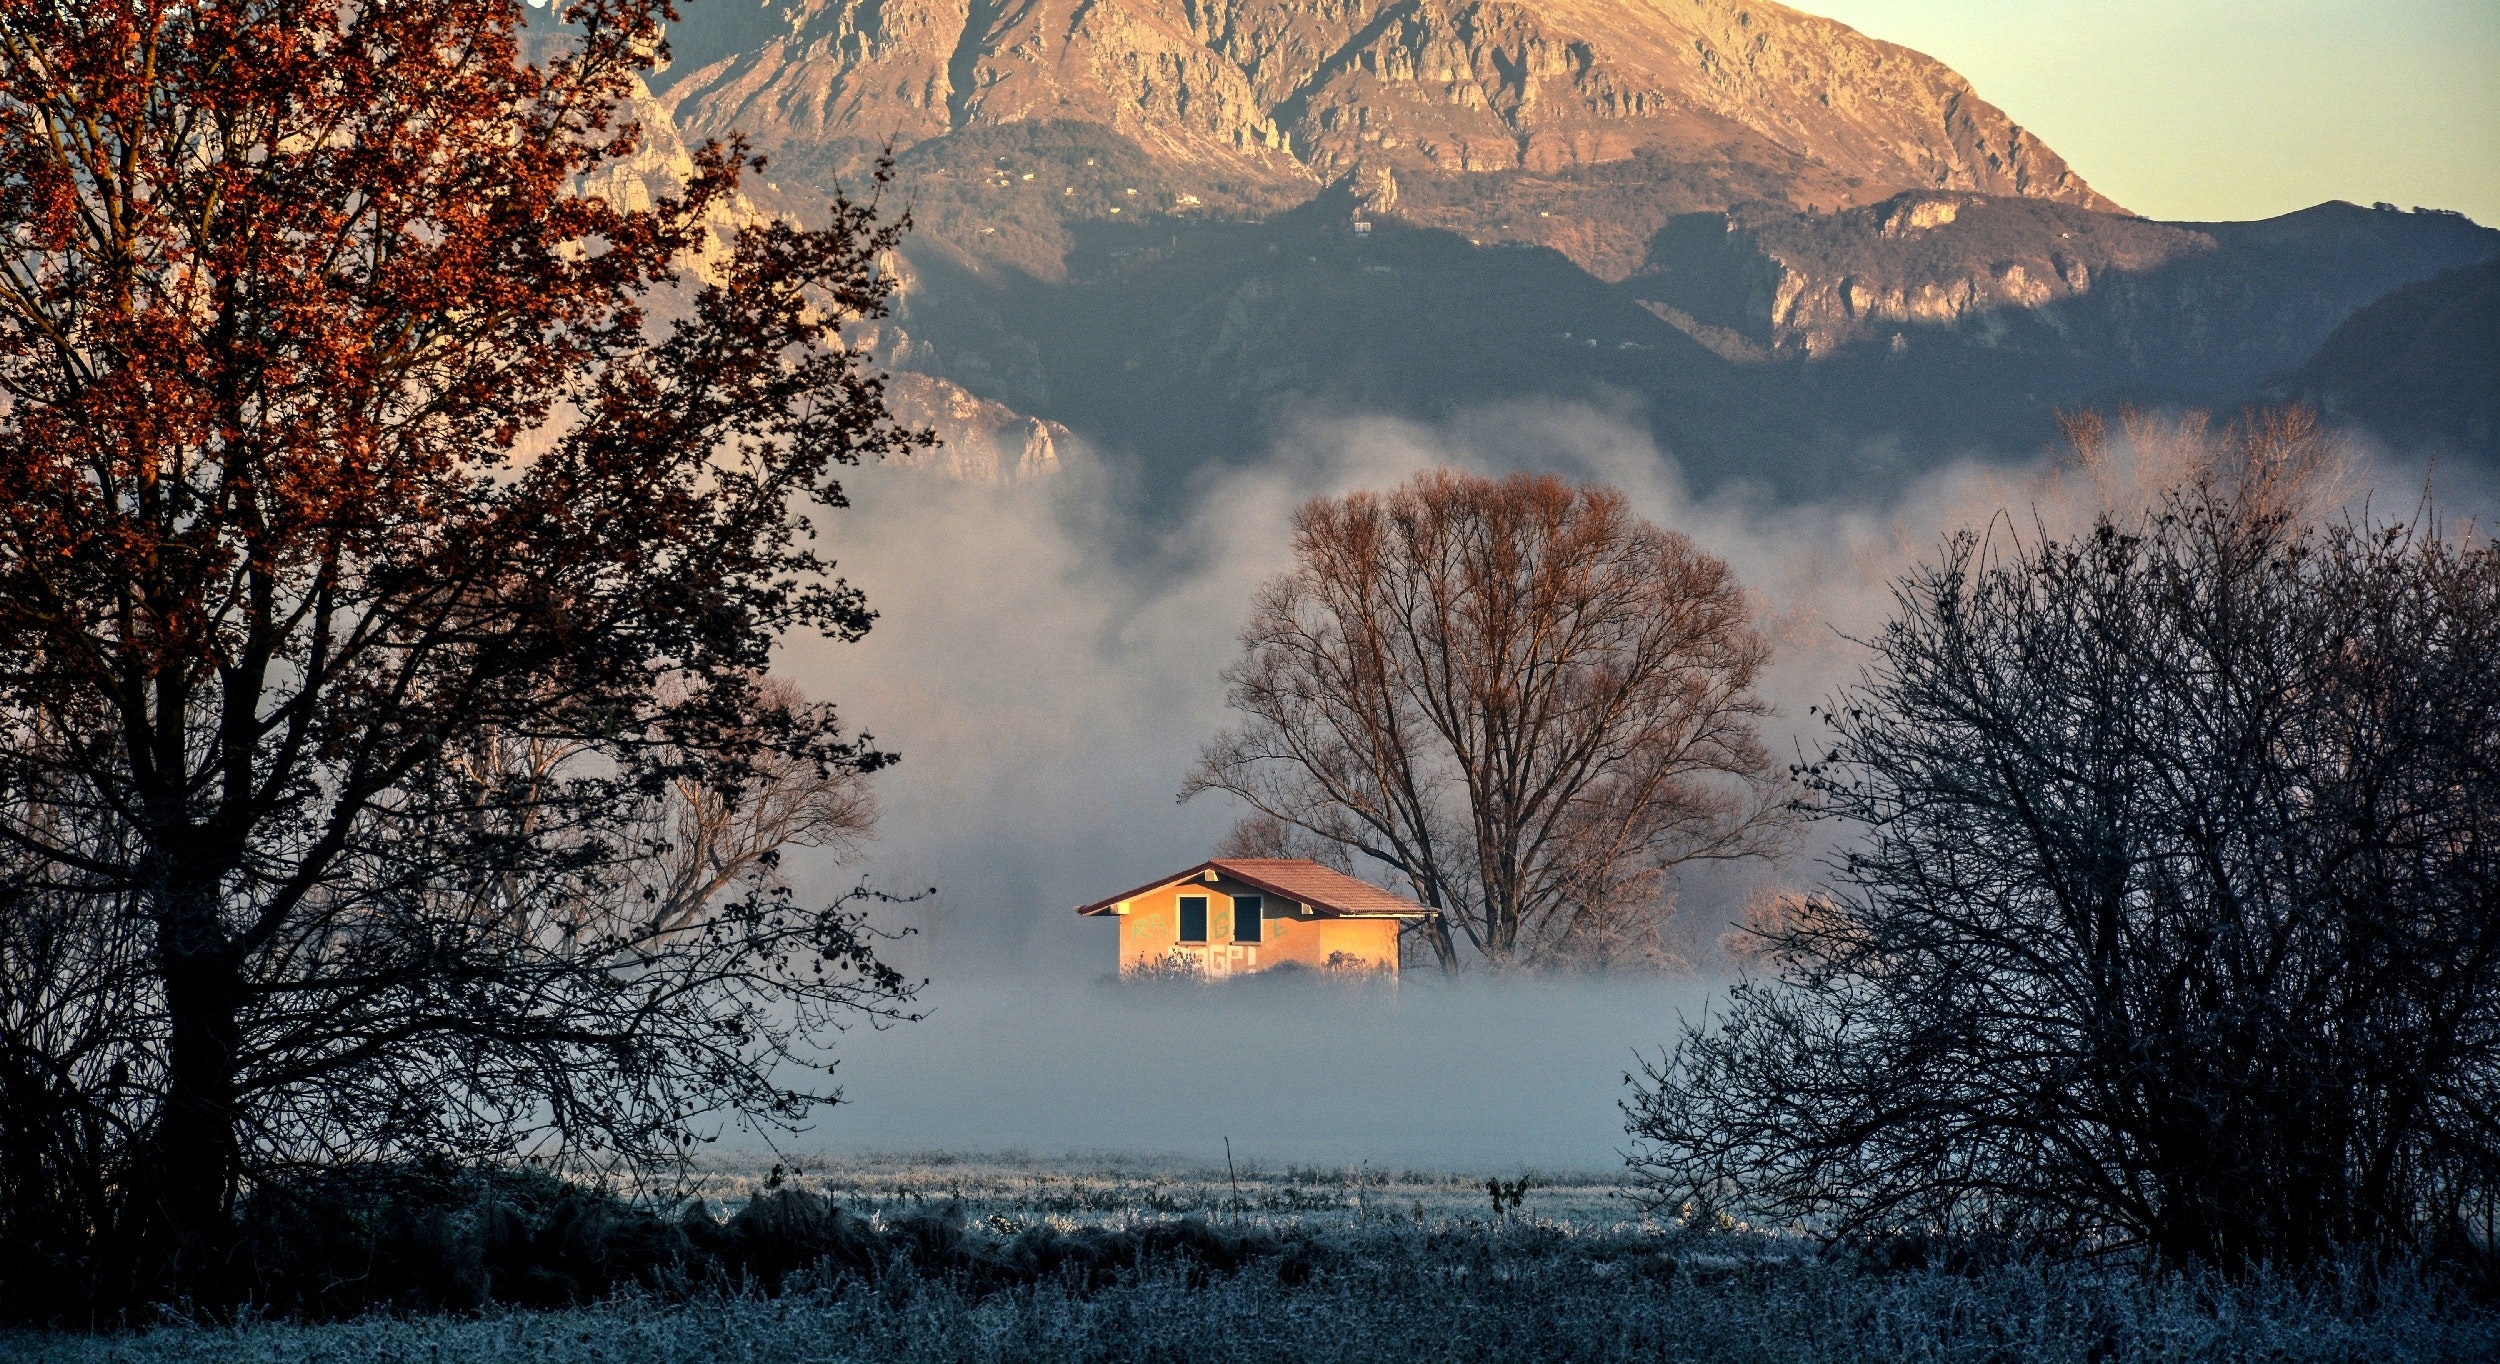
sky, natural landscape, nature, tree, morning, atmospheric phenomenon, house, rural area, winter, evening, cloud, branch, landscape, sunrise, sunset, barn, wildlife, hill, mountain, red sky at morning, home, sunlight, farmhouse, grassland, dusk, snow, farm, dawn